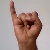
The image shows a hand gesture representing the letter 'I' in Indian Sign Language.